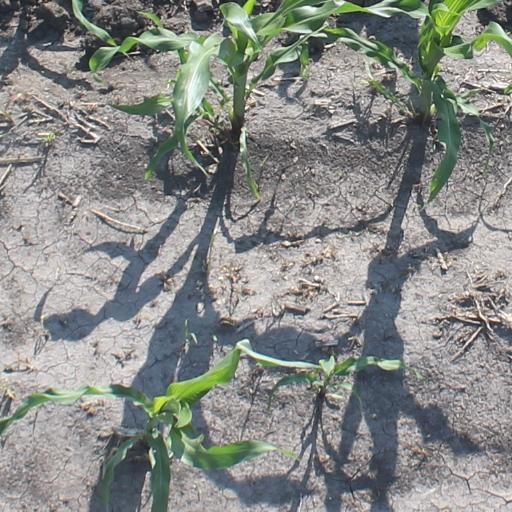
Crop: maize; corn